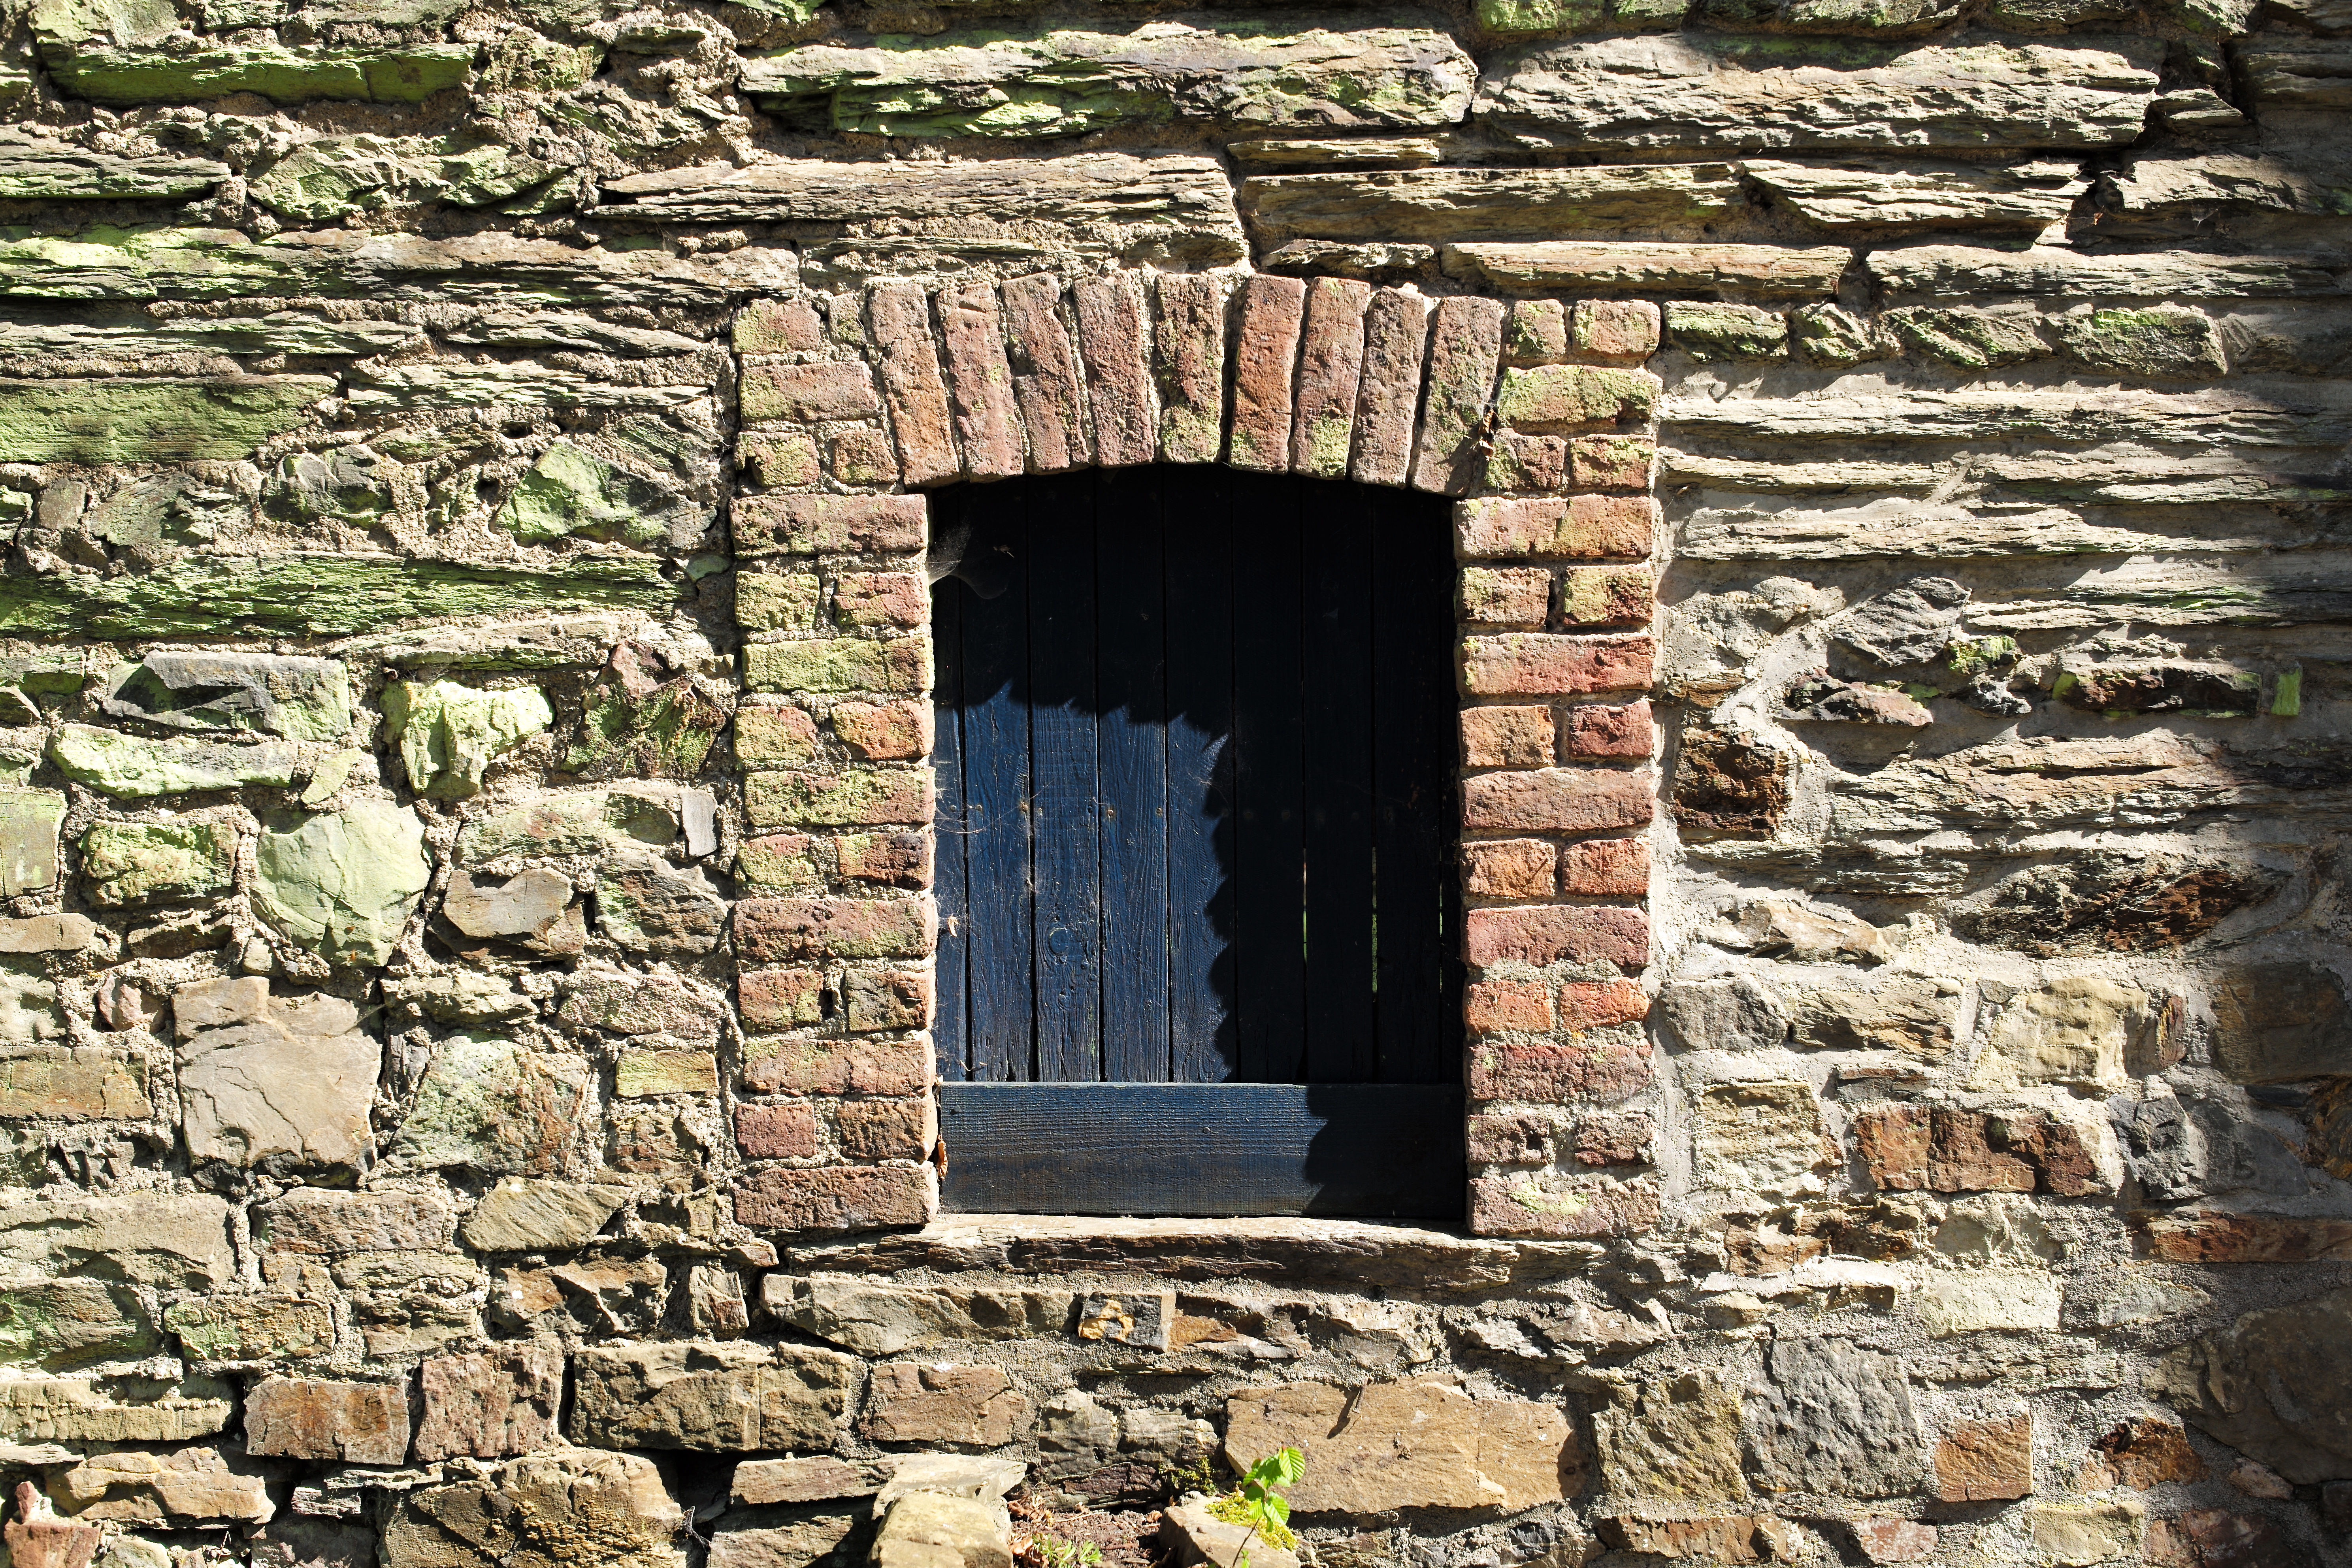
rock, wood, window, old, wall, stone, europe, arch, shadow, blue, stone wall, brick, belgium, cool image, m, f14, temple, ruins, farmhouse, bricks, 50, i, leica, 240, summilux, typ, ardennes, stoumont, ancient history